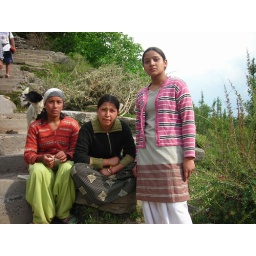
some Pahari girls I met on the mountain above Vashisht